Nikita Khrushchev

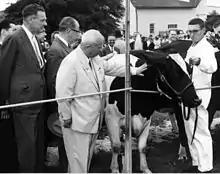
Khrushchev with Agriculture Secretary Ezra Taft Benson (left of Khrushchev) and U.S. Ambassador to the United Nations Henry Cabot Lodge (far left) during his visit on 16 September 1959 to the Agricultural Research Service Center

While visiting the United States in 1959, Khrushchev was impressed by the agricultural education program at Iowa State University, and sought to imitate it in the Soviet Union. At the time, the main agricultural college in the USSR was in Moscow, and students did not do the manual labor of farming. Khrushchev proposed moving the programs to rural areas. He was unsuccessful, due to resistance from professors and students, who never actually disagreed with the premier, but who did not carry out his proposals. Khrushchev recalled in his memoirs: It's nice to live in Moscow and work at the Timiryazev Agricultural Academy. It's a venerable old institution, a large economic unit, with skilled instructors, but it's in the city! Its students aren't yearning to work on the collective farms because to do that they'd have to go out in the provinces and live in the sticks.